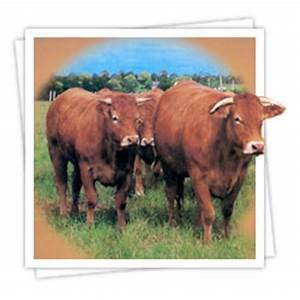
cow